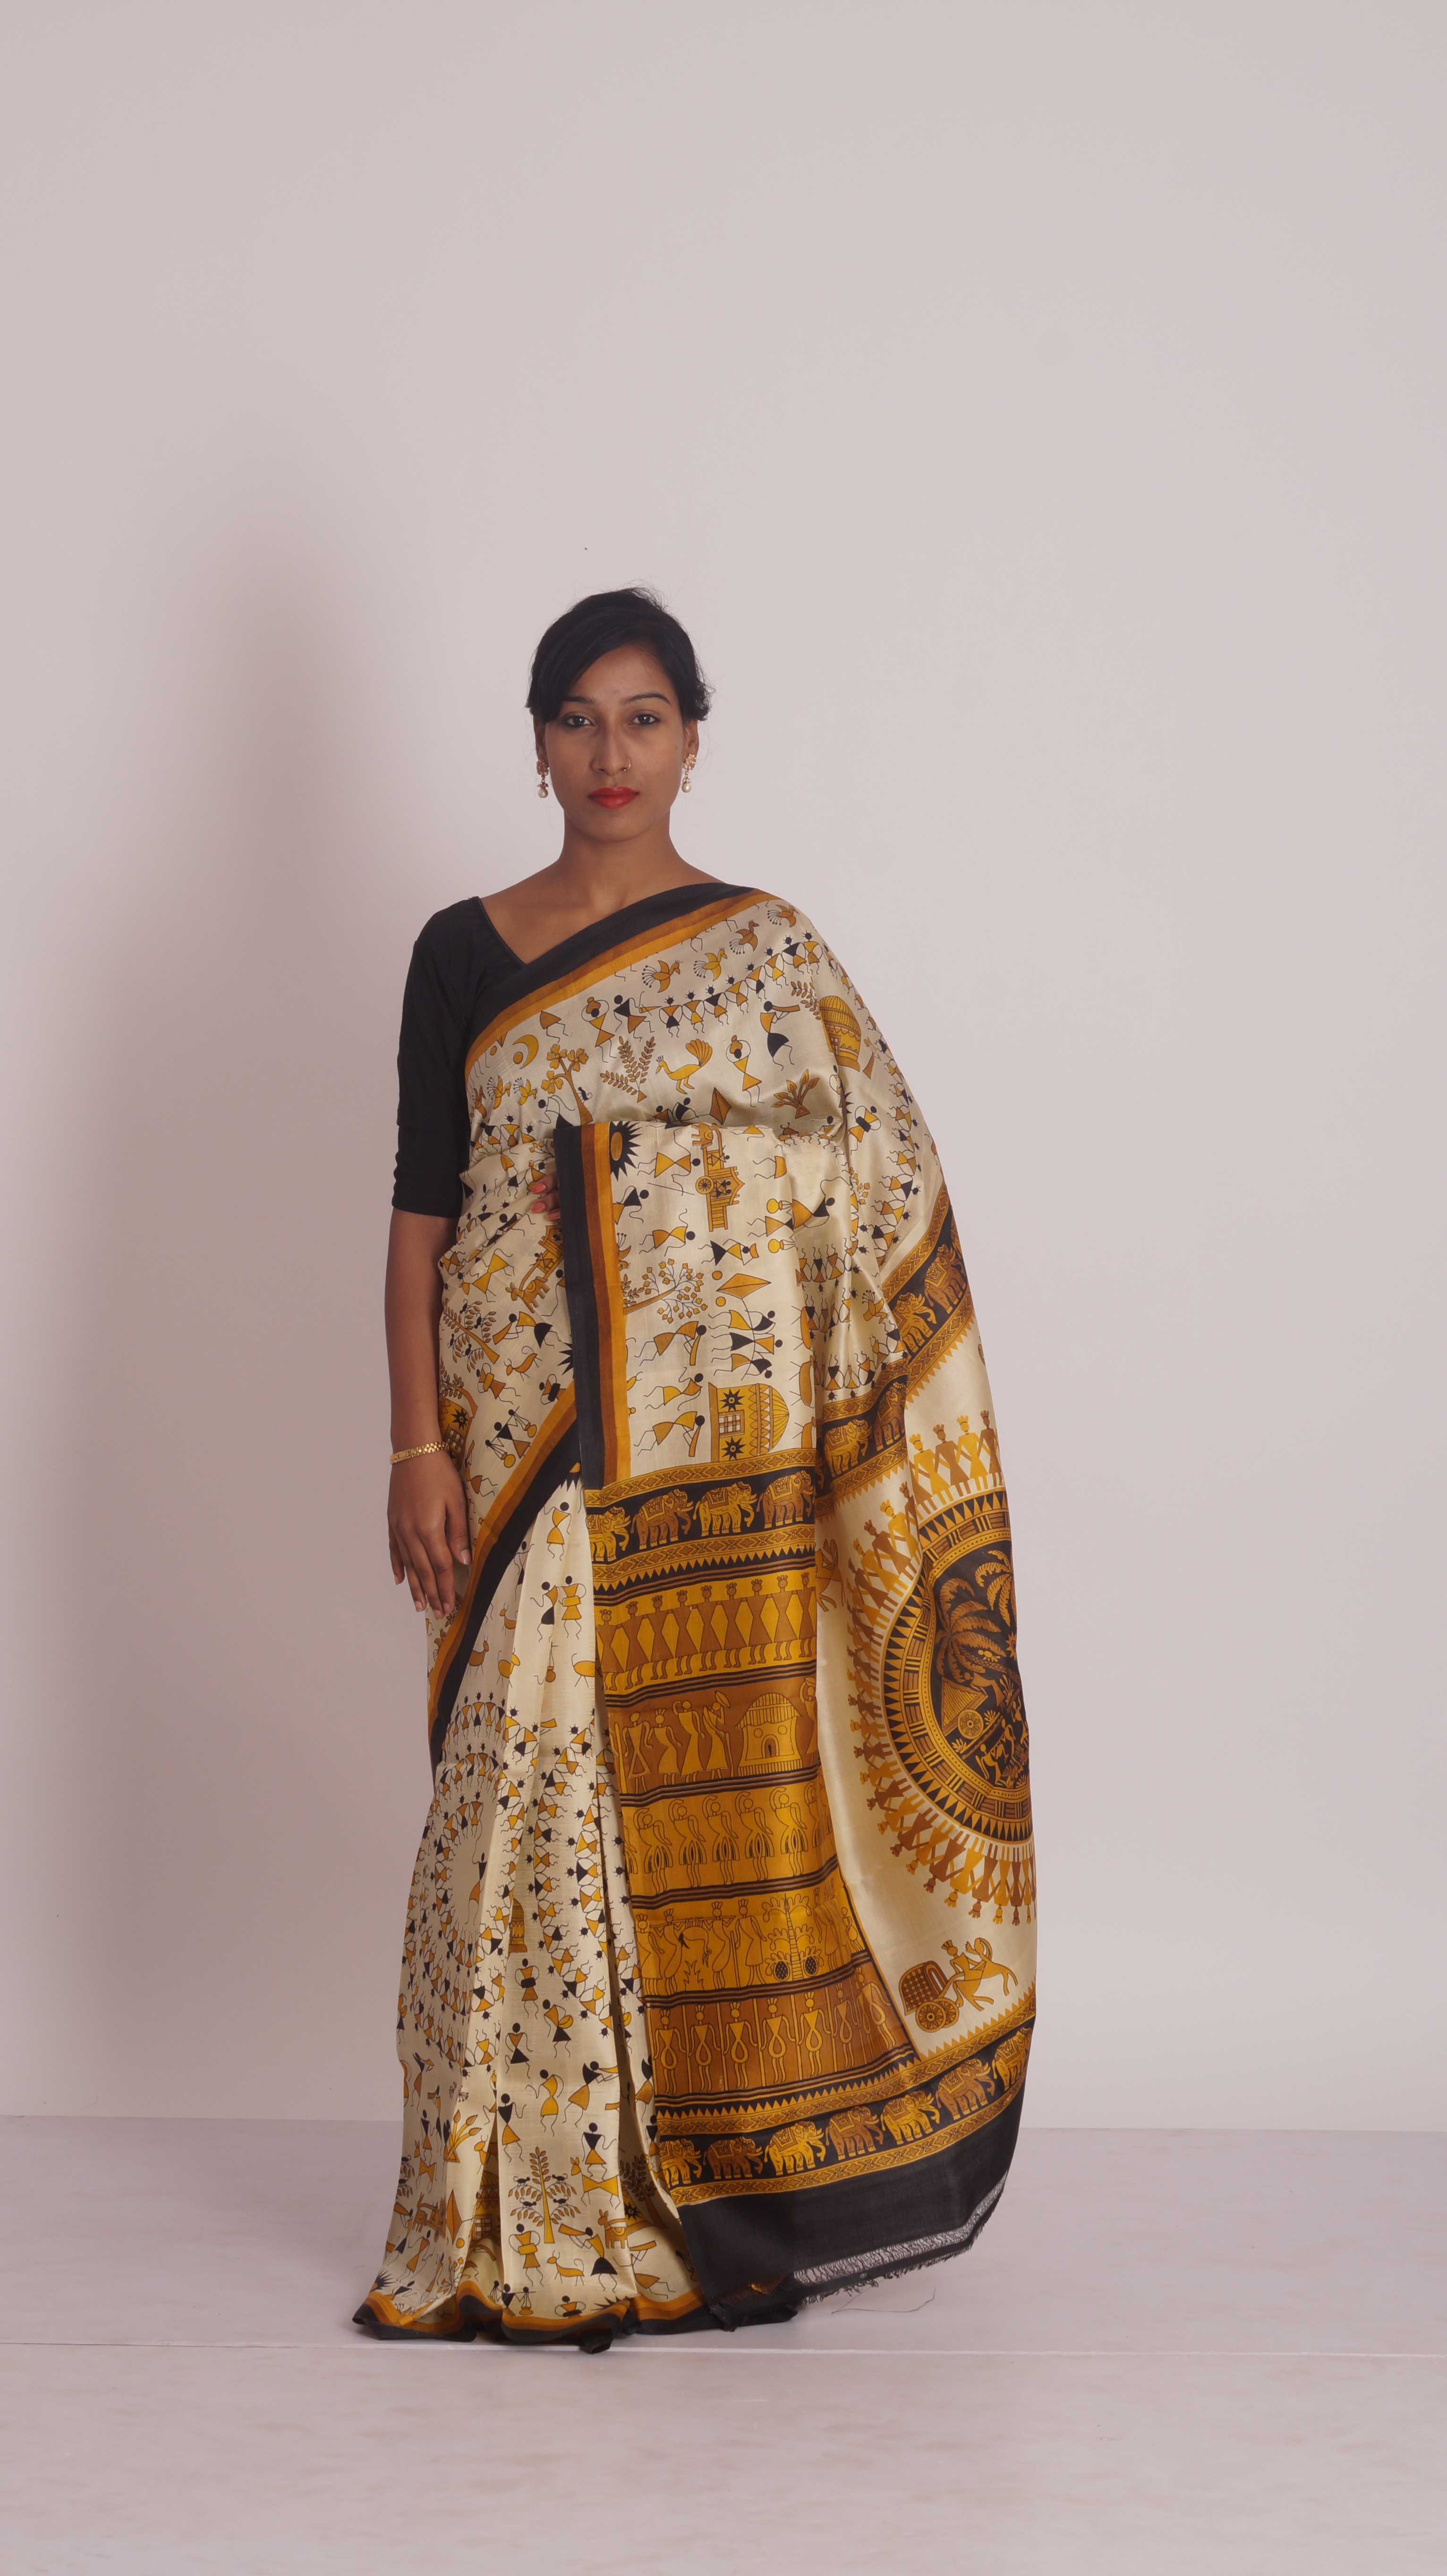
woman, orange, model, collection, fashion, clothing, ethnic, designer, art, saree, dress, beauty, sari, cotton, indian, silk, khaki, gown, fancy, exclusive, hand painted, women fashion, womens wear, kollam sarees, handloom cotton, traditional sarees, summer cotton